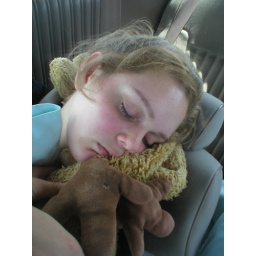
Kelsey, once again sleeping on the way home in the car.